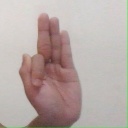
अक्षर: फ